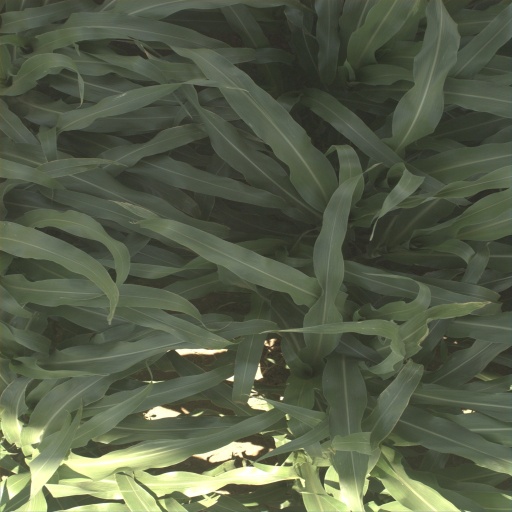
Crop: sorghum